COVID-19 protests in Germany

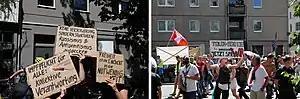
Collage showing protest by coronavirus-conspiracy theory believers and right-wing extremists (right) and counter-protesters (left) in Berlin, 1 August 2020

Since April 2020, when Germany's Federal Constitutional Court ruled that the governmental lockdown imposed in March to counter the COVID-19 pandemic did not allow blanket bans on rallies, numerous protests have been held in Germany against anti-pandemic regulations. The protests attracted a mix of people from varied backgrounds, including supporters of populist ideas who felt called to defend against what they saw as an arrogant central government; supporters of various conspiracy theories; and sometimes far right-wing groups. Anti-vaxxers generally also formed a major part of the protesters. Some protesters held strongly negative views towards public media, who they believed to report in an unfair manner; repeatedly, journalists covering the rallies were subjected to harassment and physical attacks. Such attacks were the main reason why Germany slipped from eleventh to 13th place in the Press Freedom Index of Reporters Without Borders, according to a report published on 20April 2021.